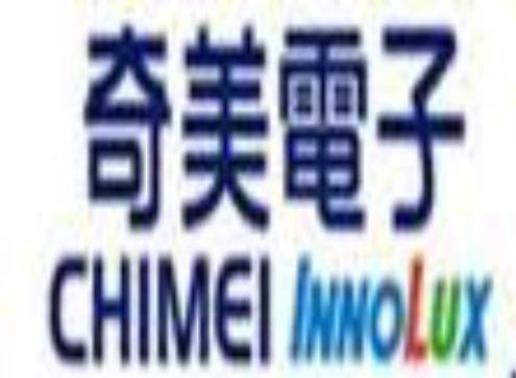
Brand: chimei
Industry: Electronic